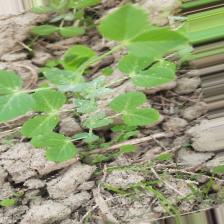
Label: Powdery Mildew